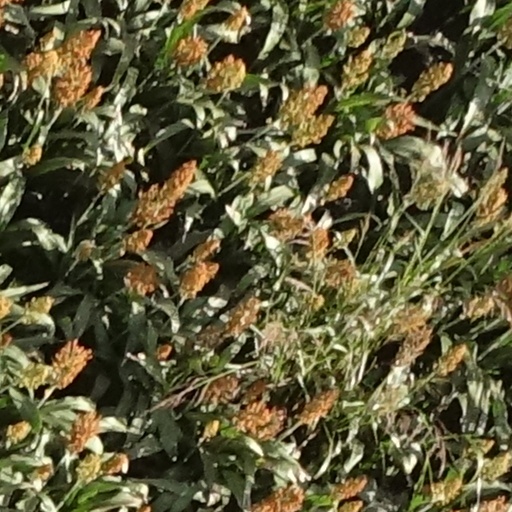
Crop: sorghum